United States Civil Rights Trail

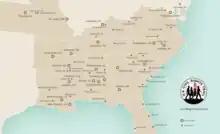
United States Civil Rights Trail Map

Following the Dalai Lama's 2014 tour of the Birmingham Civil Rights District, U.S. President Barack Obama instructed the National Park Service to create more diversity among the nation’s UNESCO World Heritage sites, with particular focus on civil rights. At Alabama’s request in 2016, a Georgia State University team led by Glenn T. Eskew researched and identified 60 civil rights landmarks as potential UNESCO candidates. This initiative evolved into the Alabama Civil Rights Trail.